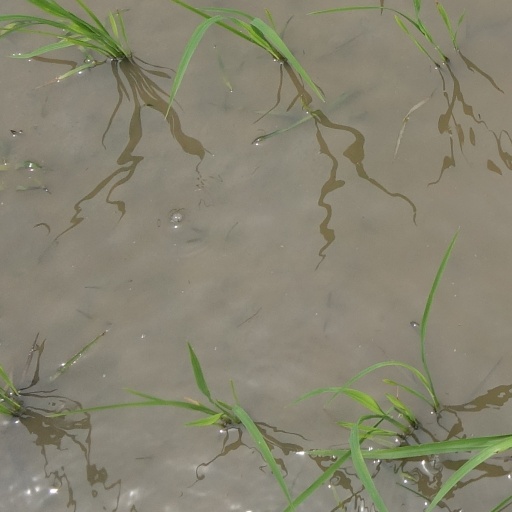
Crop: rice